Juncus articulatus

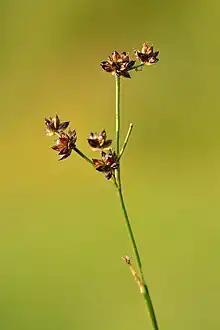

Juncus articulatus is a flowering plant species in the rush family Juncaceae. It is known by the common name jointleaf rush or jointed rush, which can also refer to "J. kraussii" from Australia. It is native to Eurasia, Canada, Greenland and much of the United States. It grows in moist areas, such as wet sand, and thrives in calcareous soils. "J. articulatus" was found to be more sensitive to drought and salt stress than its congeners "J. acutus" and "J. maritimus". It is a perennial herb producing mainly erect stems from a short rhizome. The stem may root at nodes, and it generally has one or more flattened hollow cylindrical leaves up to 10 centimeters long. Transverse internal partitions or joints may be seen or felt in the leaf of the plant.